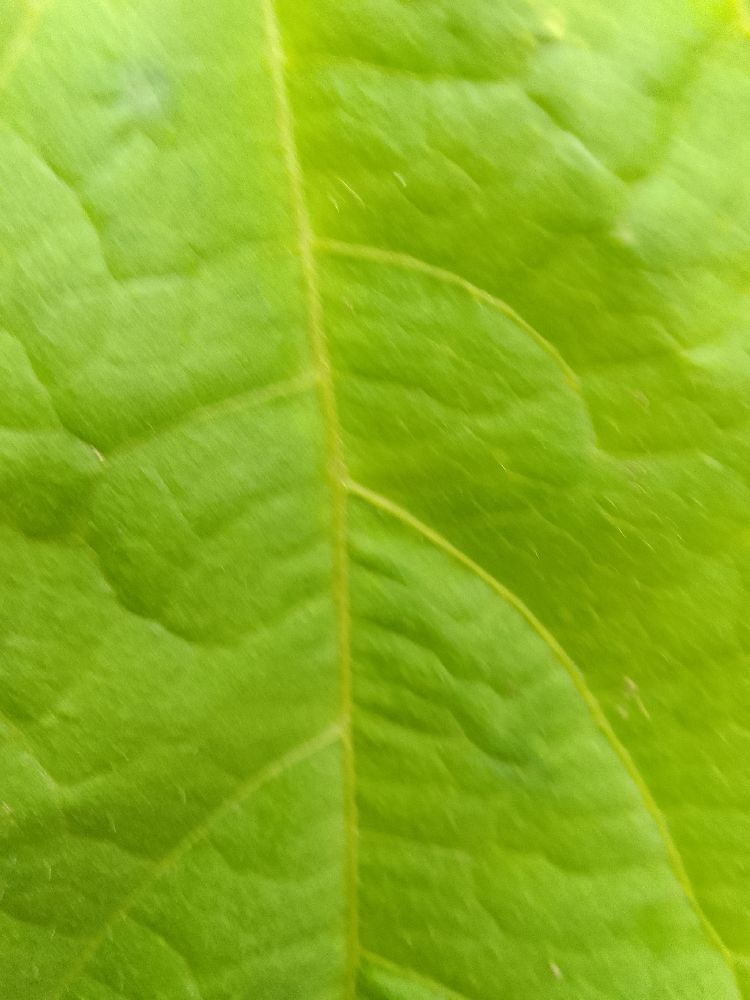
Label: healthy